Nottwil railway station

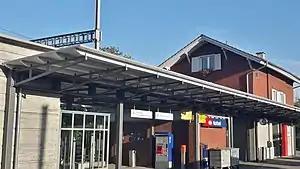
The station building in 2018

Nottwil railway station is a railway station in the municipality of Nottwil, in the Swiss canton of Lucerne. It is an intermediate stop on the standard gauge Olten–Lucerne line of Swiss Federal Railways.